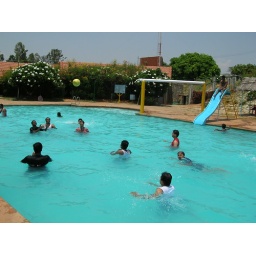
water polo in swimming pool